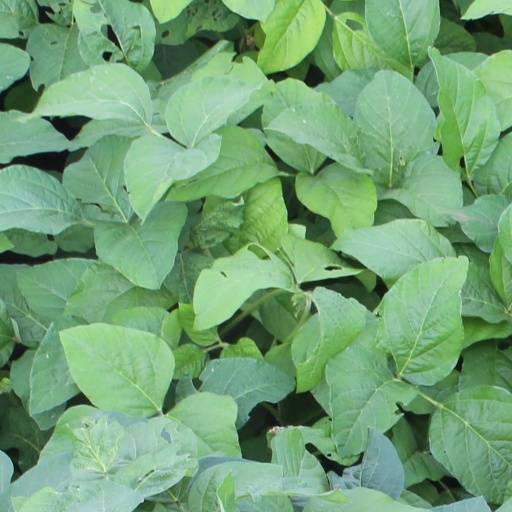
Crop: soybean